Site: brandenburg
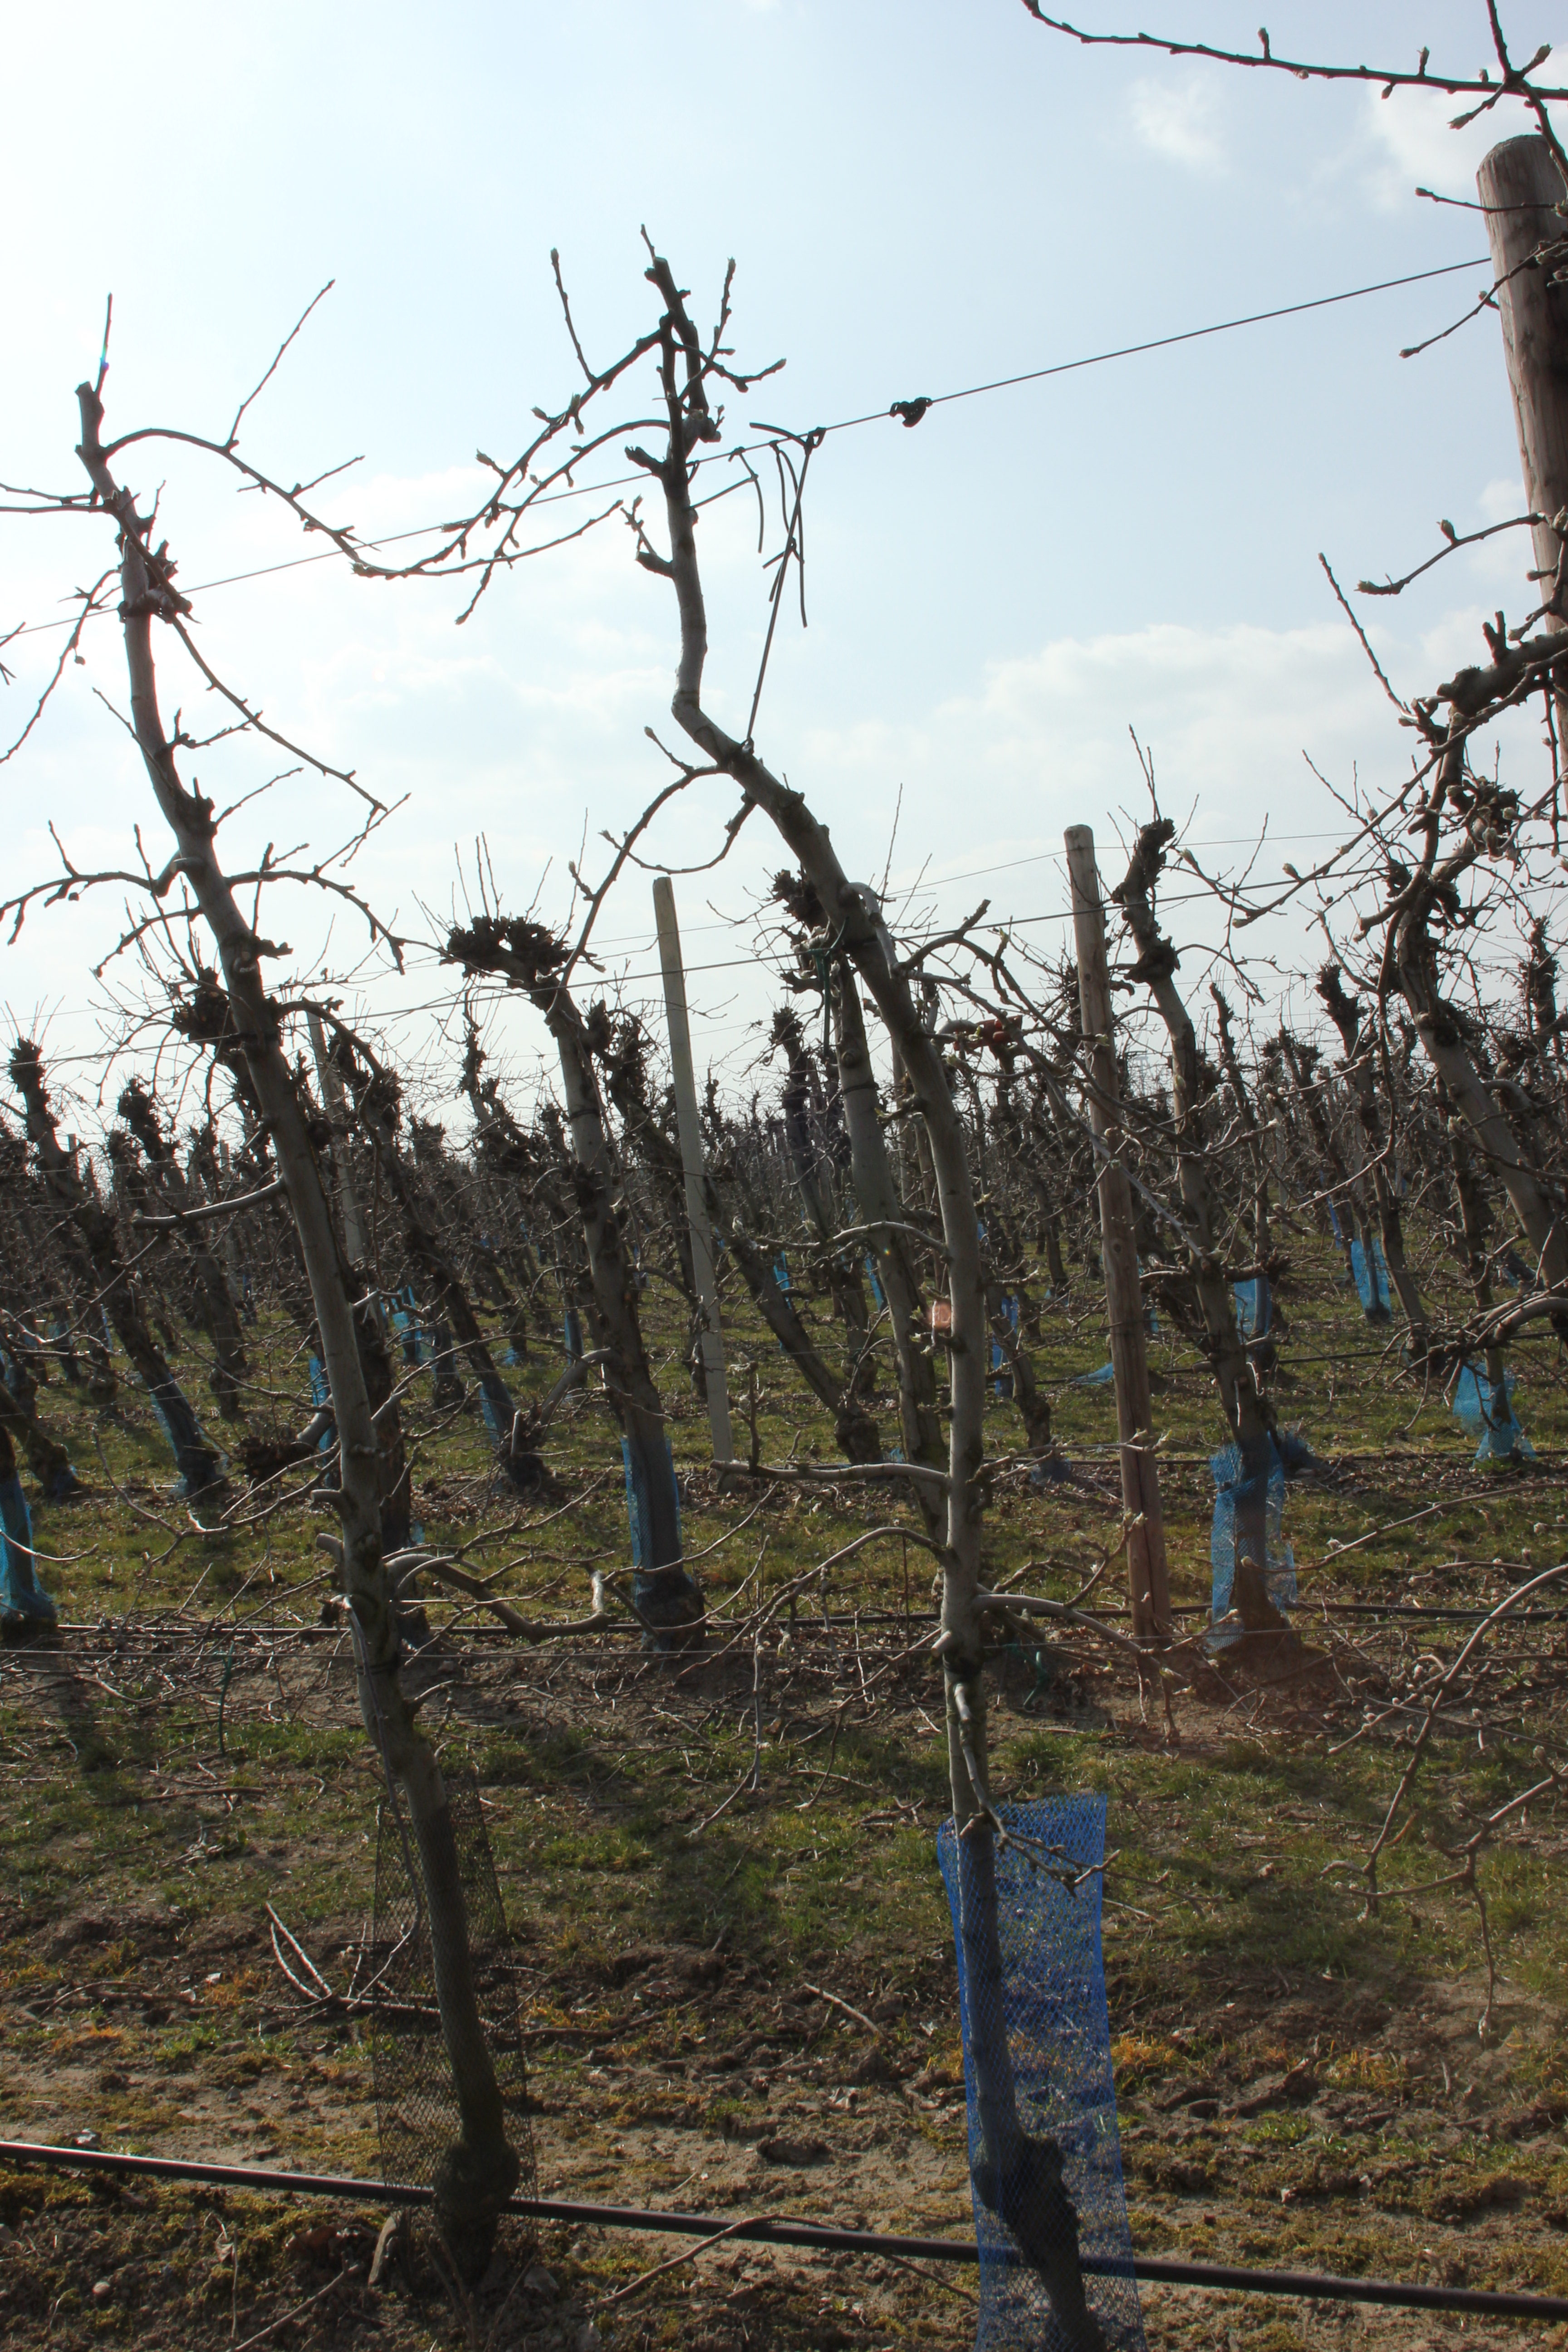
Growth stage (BBCH 03): Bud development